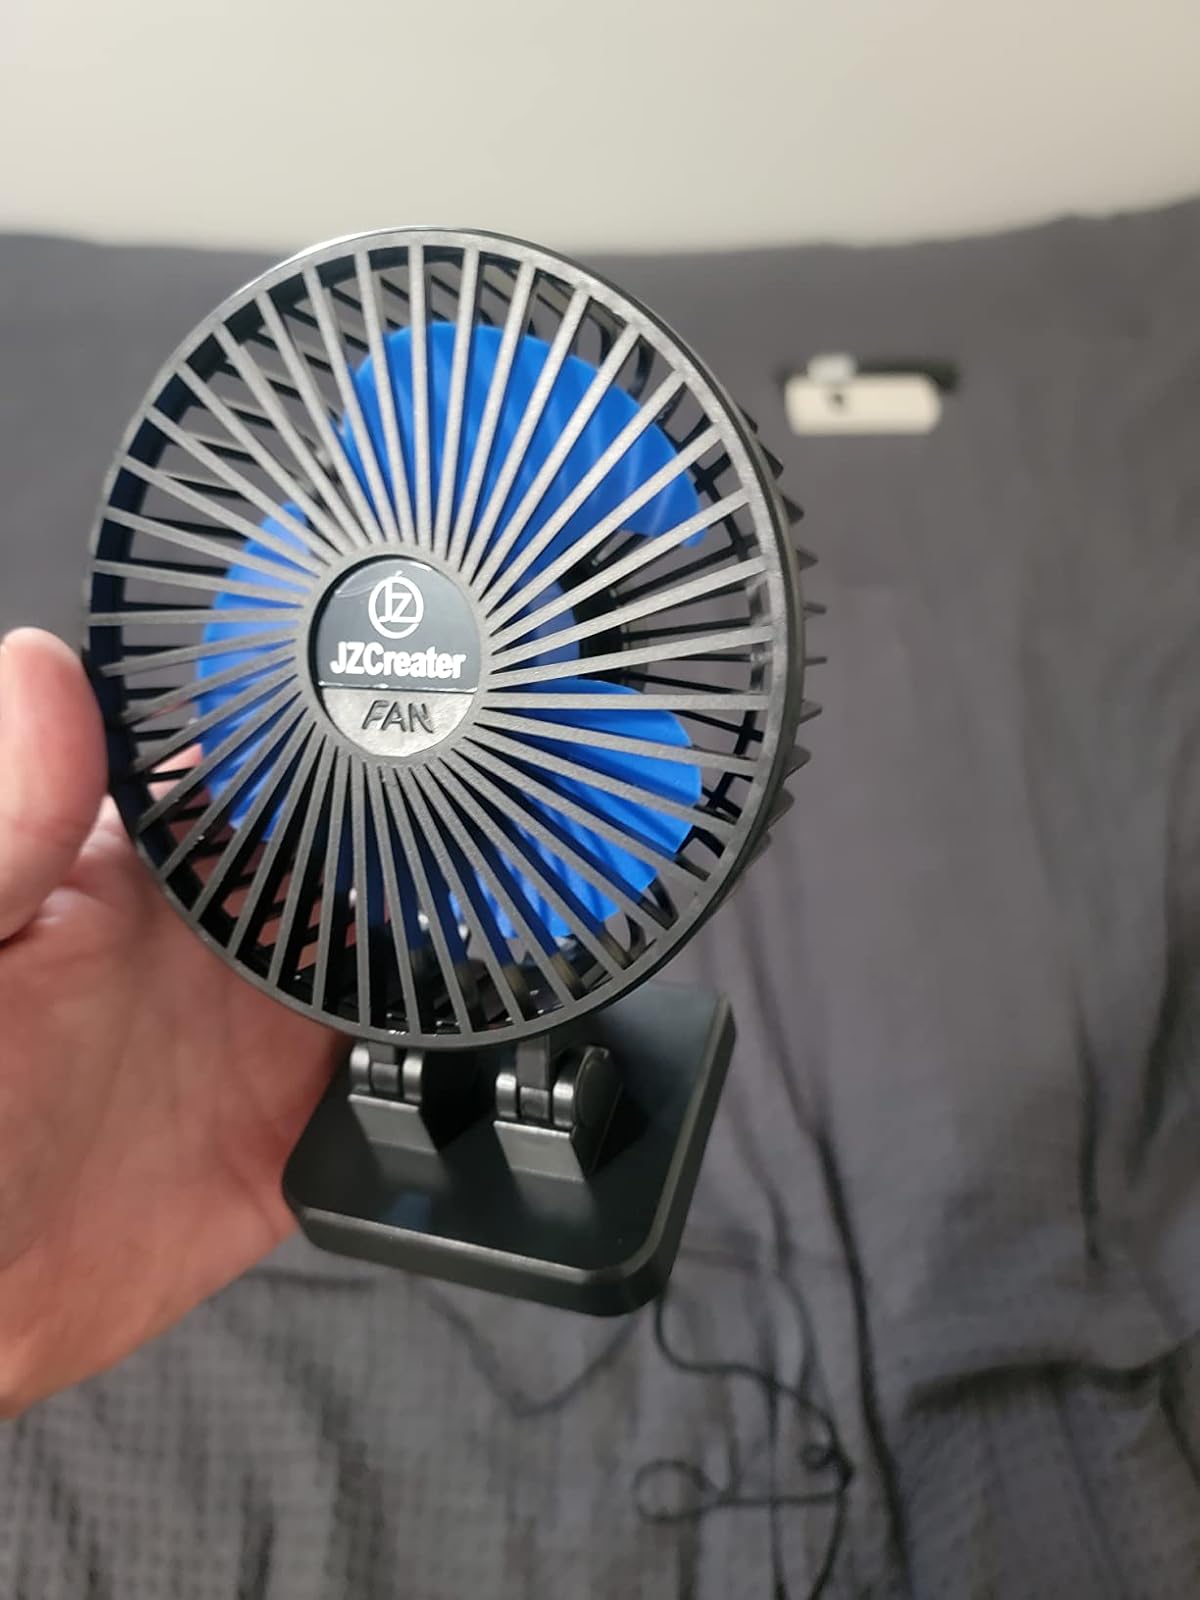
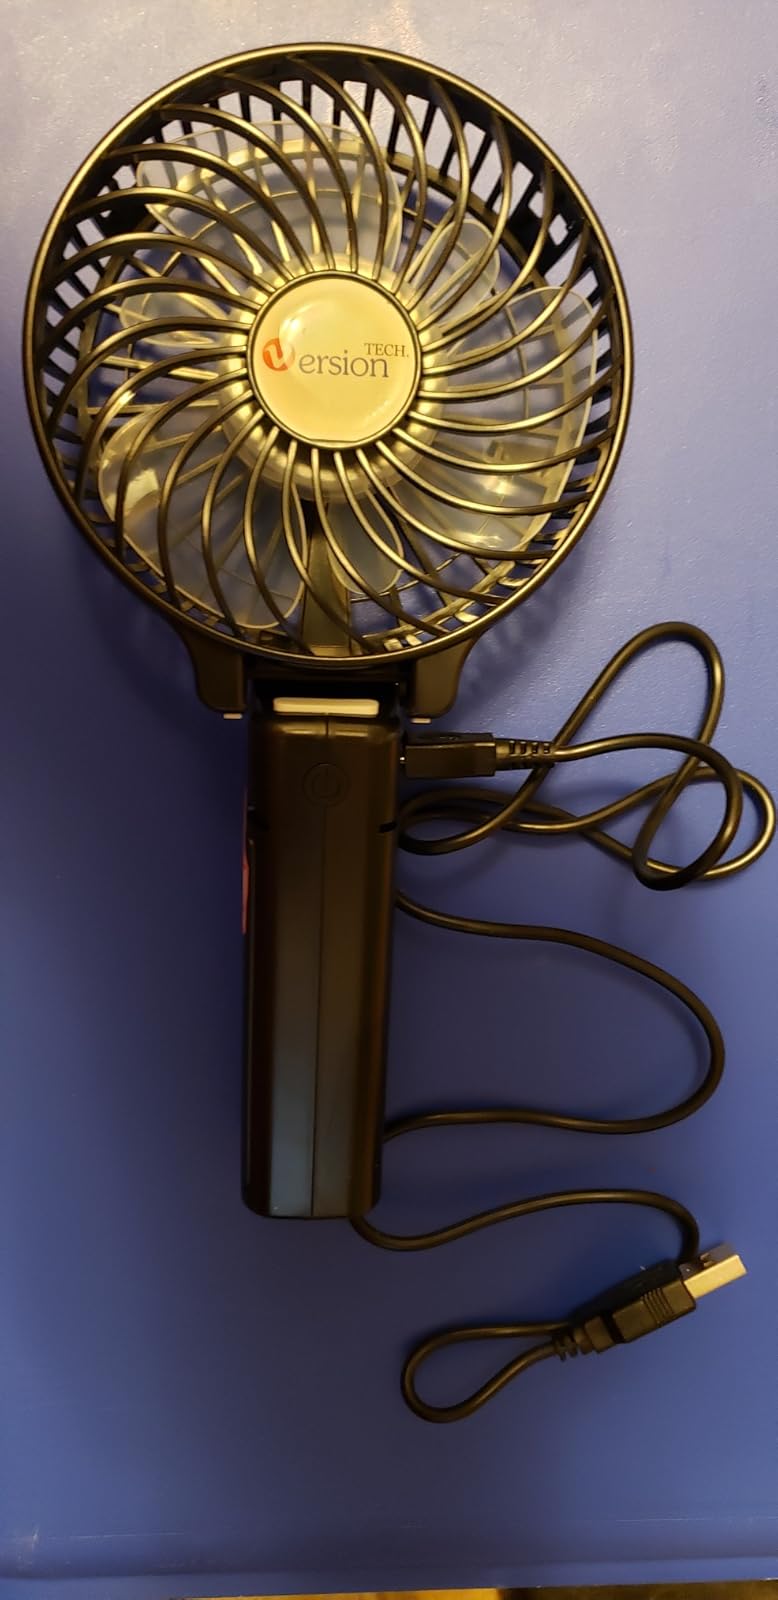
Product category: fan
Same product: no